Jewellery Quarter

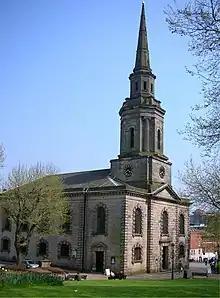
St Paul's Church in St Paul's Square was completed in 1779, although the spire was not added until 1823.

A survey of 1553 named one of the first goldsmiths of Birmingham, Roger Pemberton. During the 18th and 19th centuries Birmingham prospered from the Industrial Revolution and developed into a large industrial town manufacturing a wide range of products, often from various metals. Many large foundries and glassworks attracted workers from all areas of Britain. A considerable trade developed in the manufacture of gilt buttons, cap badges, pins and small metal “toys”, a term from the era used to describe a whole range of intricate metal objects.